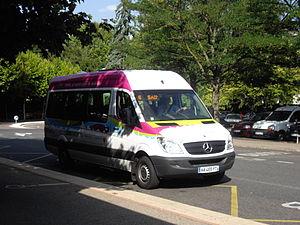
Mâcon - Ligne 6 du réseau Tréma, à la gare SNCF.
TRémA est le réseau de transport de Mâconnais-Beaujolais Agglomération, autorité organisatrice ayant succédé au SITUM. Il se compose de 9 lignes régulières urbaines, de 6 lignes scolaires urbaines, 8 lignes de RPI, 22 lignes scolaires et d'un service de transport à la demande.